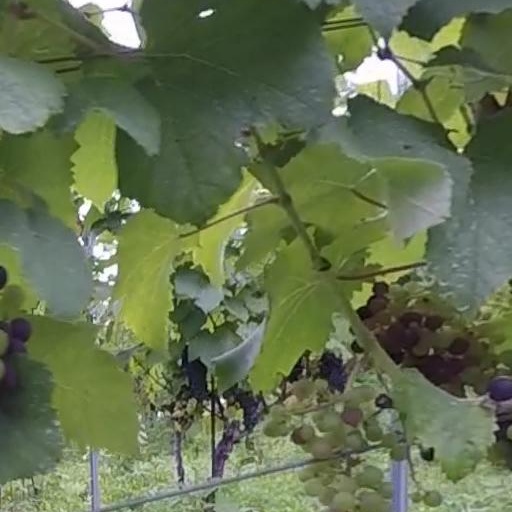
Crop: grape